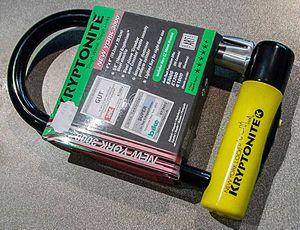
Antivol de vélo de marque Kryptonite modèle New York 3000.
Le cyclisme urbain constitue la branche du cyclisme dévolue au transport urbain.